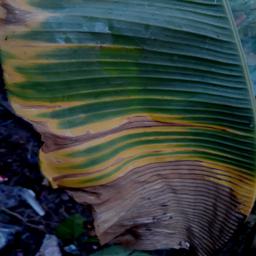
Label: POTASSIUM DEFICIENCY